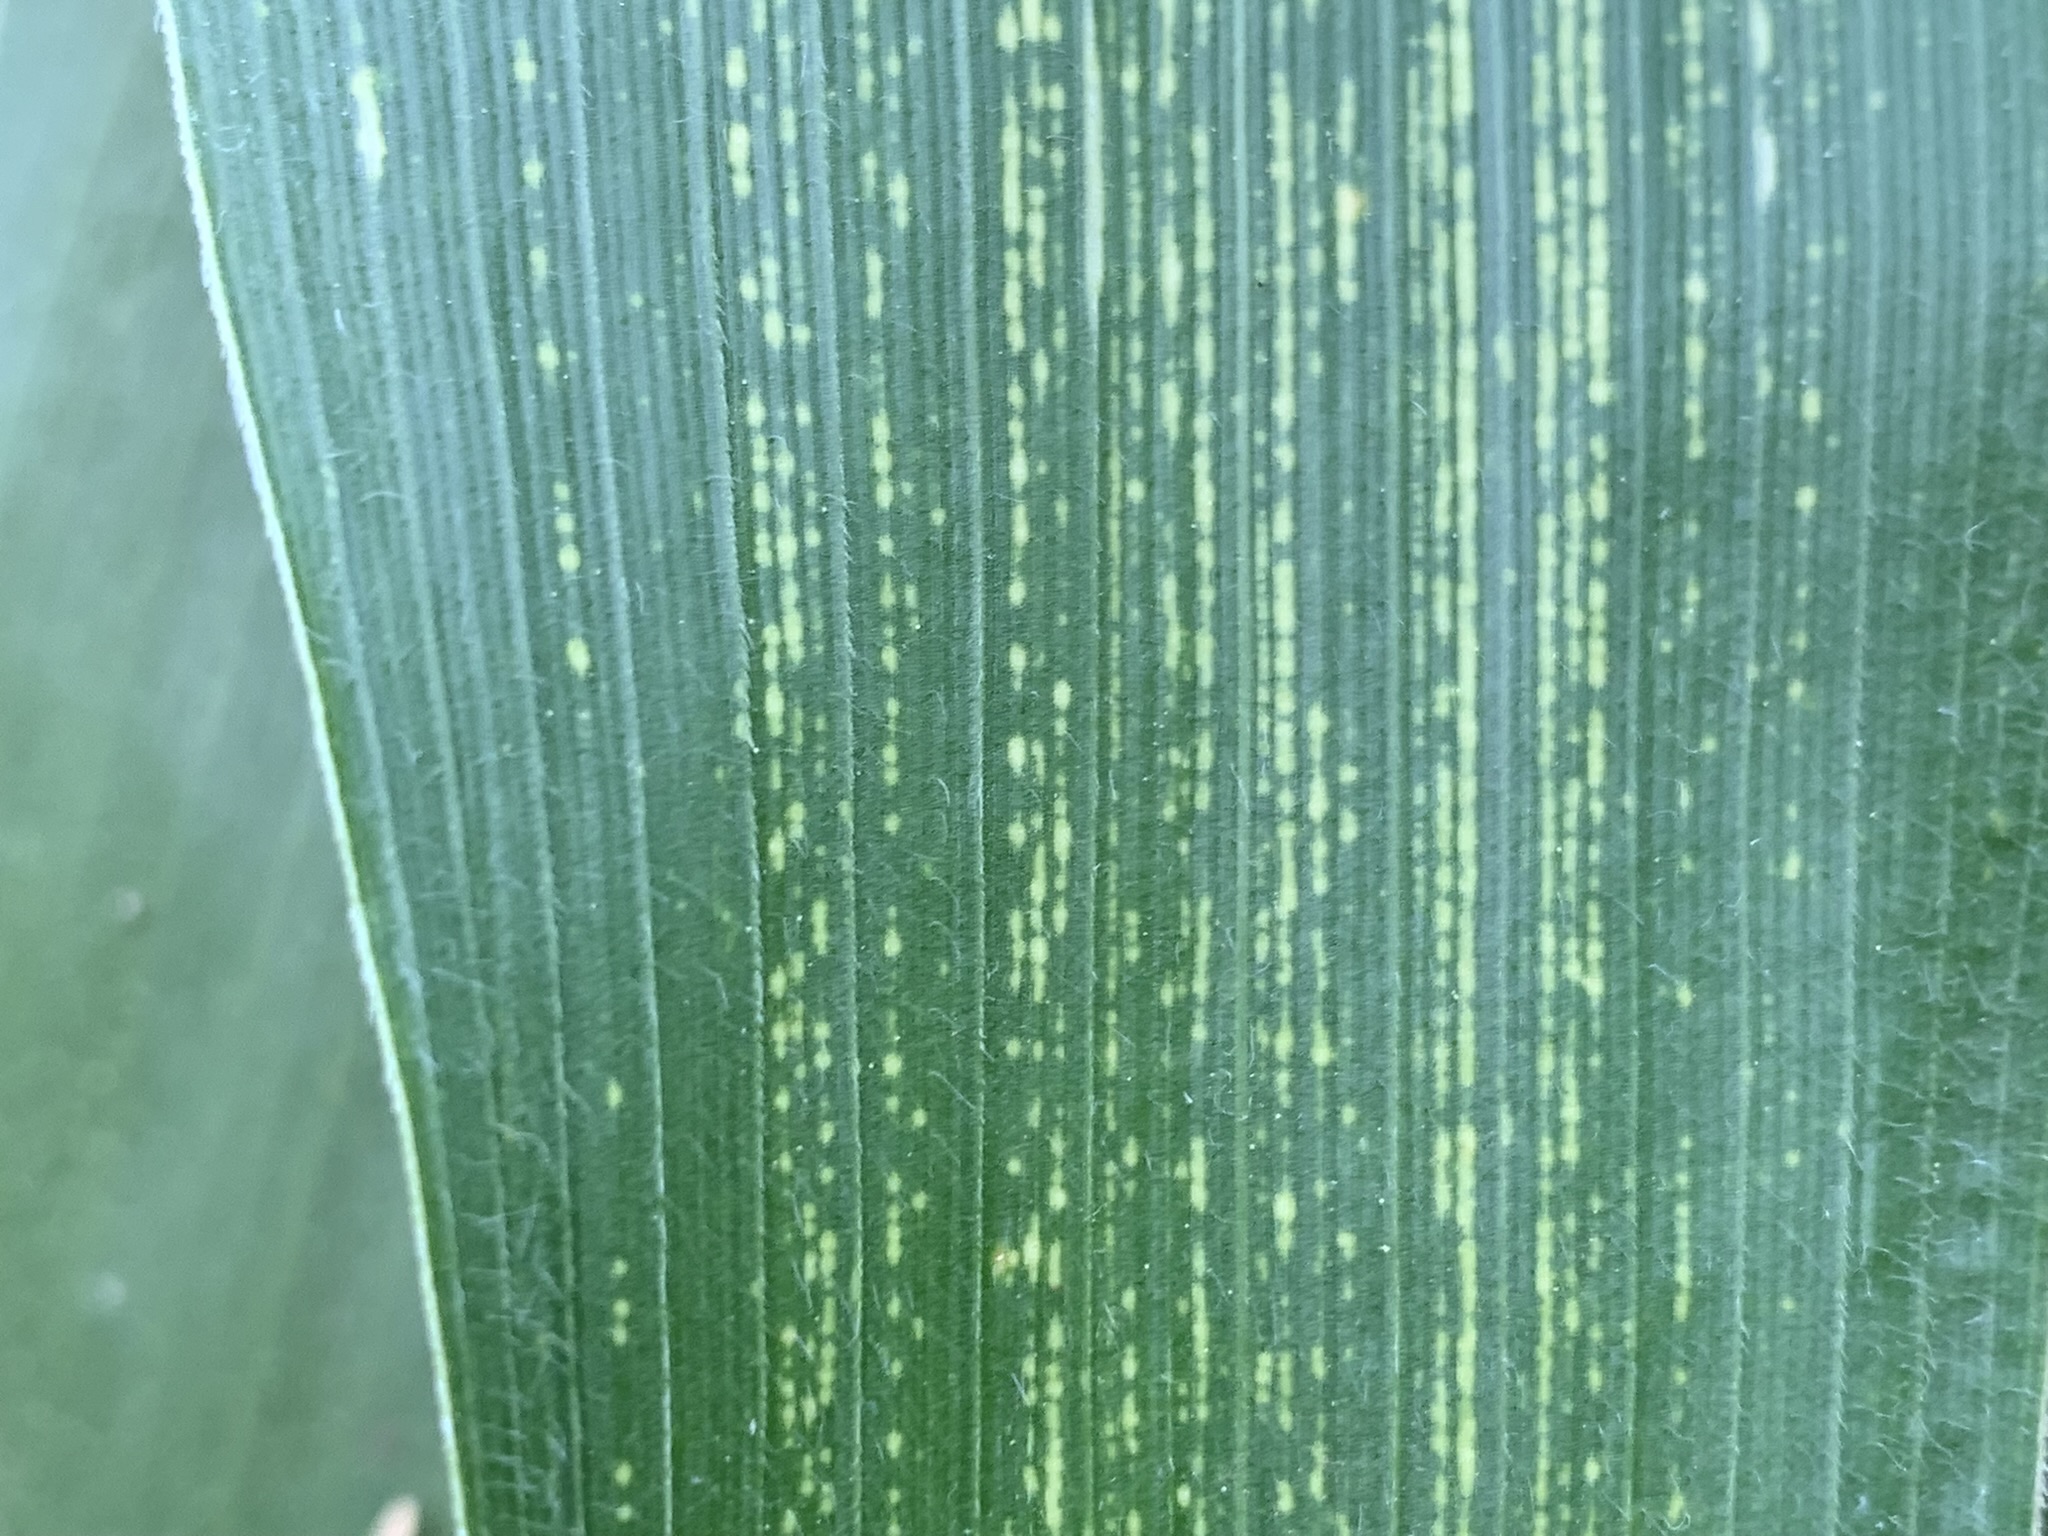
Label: MSV